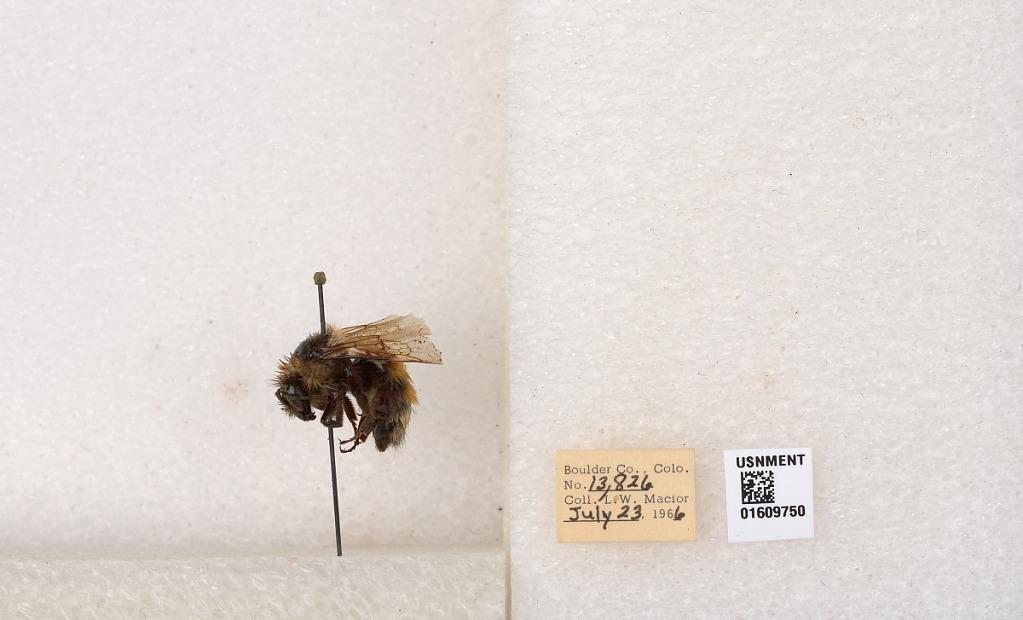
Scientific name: Bombus (Pyrobombus) sylvicola Kirby
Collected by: L. Macior
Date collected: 1966-7-23
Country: United States
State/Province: Colorado
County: Boulder
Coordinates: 40.0263, -105.3